List of railway accidents and incidents in India

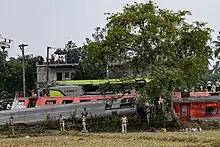
The 2023 Odisha train collision is one of the deadliest rail accidents with 296 casualties.

Indian Railways operates India's railway system and comes under the purview of the Ministry of Railways of the Government of India. , it maintains over of tracks and operates over 13,000 trains daily.